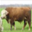
Label: cattle